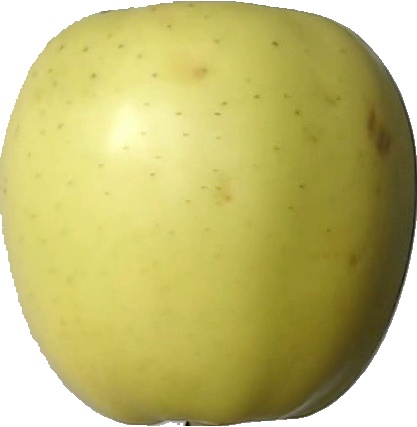
Label: apple_golden_2